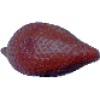
Label: salak